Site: brandenburg
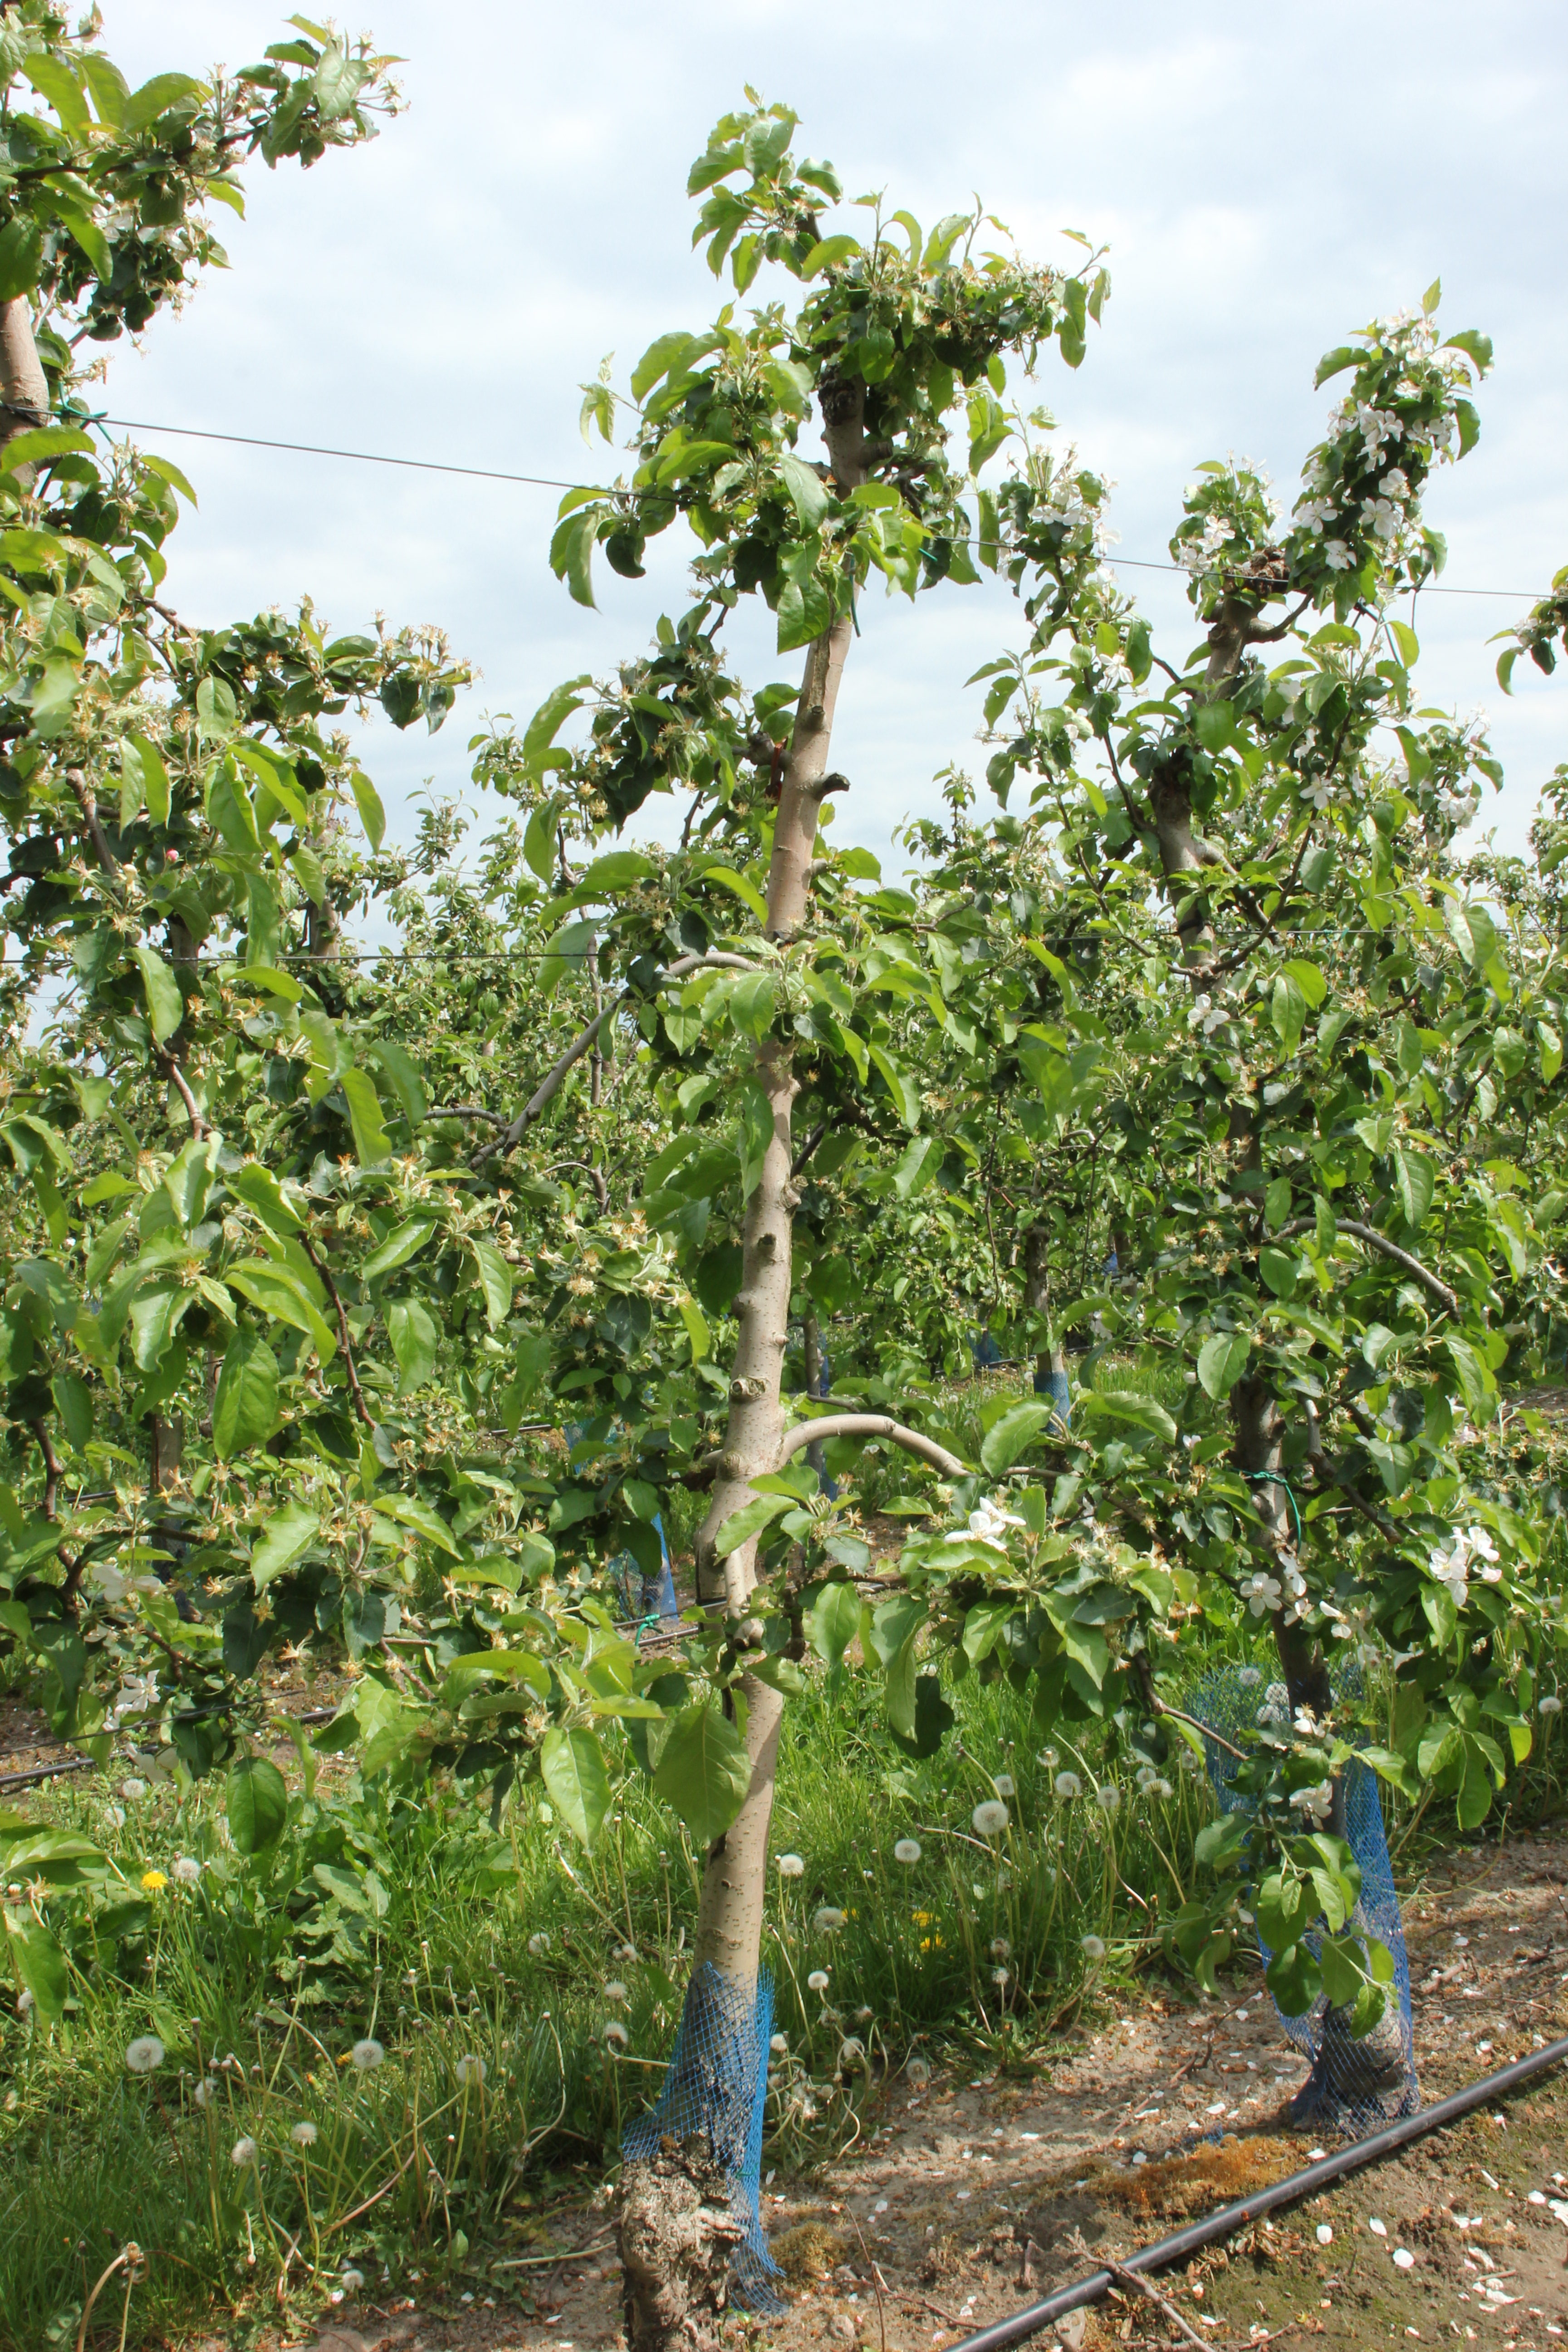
Growth stage (BBCH 67): Flowering